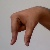
The image shows a hand gesture representing the letter 'Q' in Indian Sign Language.